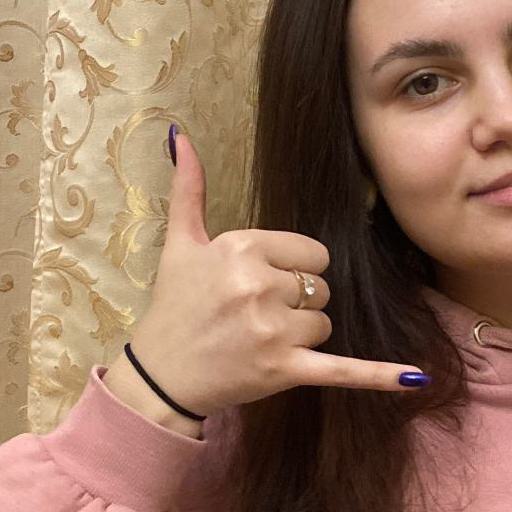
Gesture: call